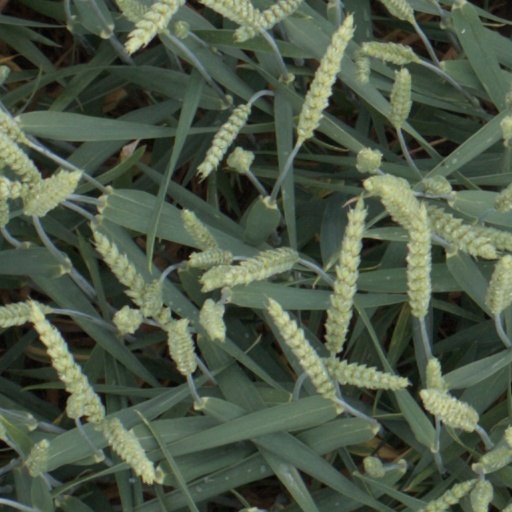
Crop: wheat